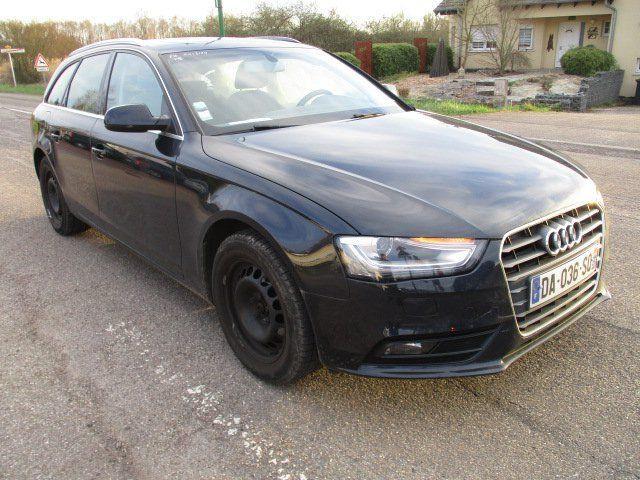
Aucun dommage détecté.
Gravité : aucun